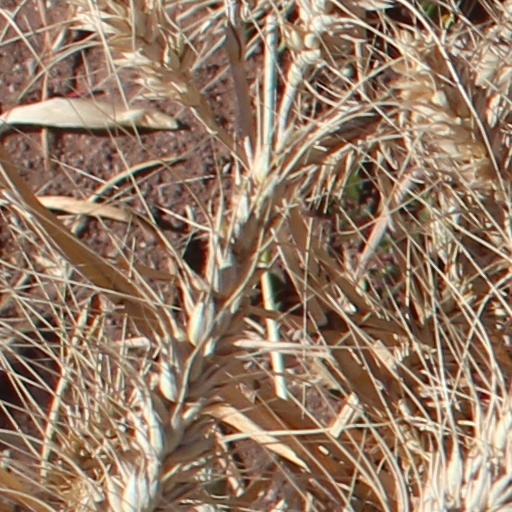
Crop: wheat